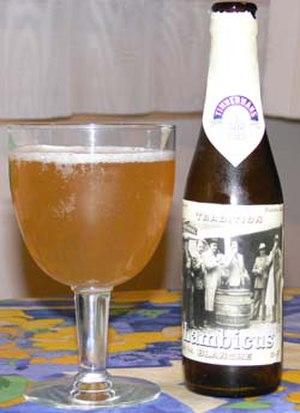
Les bières belges comptent parmi les plus variées et les plus nombreuses collections de bières dans le monde. Elles varient de la très populaire « pils » aux appellations exclusivement belges de lambic, vieille brune, bière rouge ou bière brut en passant par les célèbres trappistes et autres bières d'abbaye ou de saison.